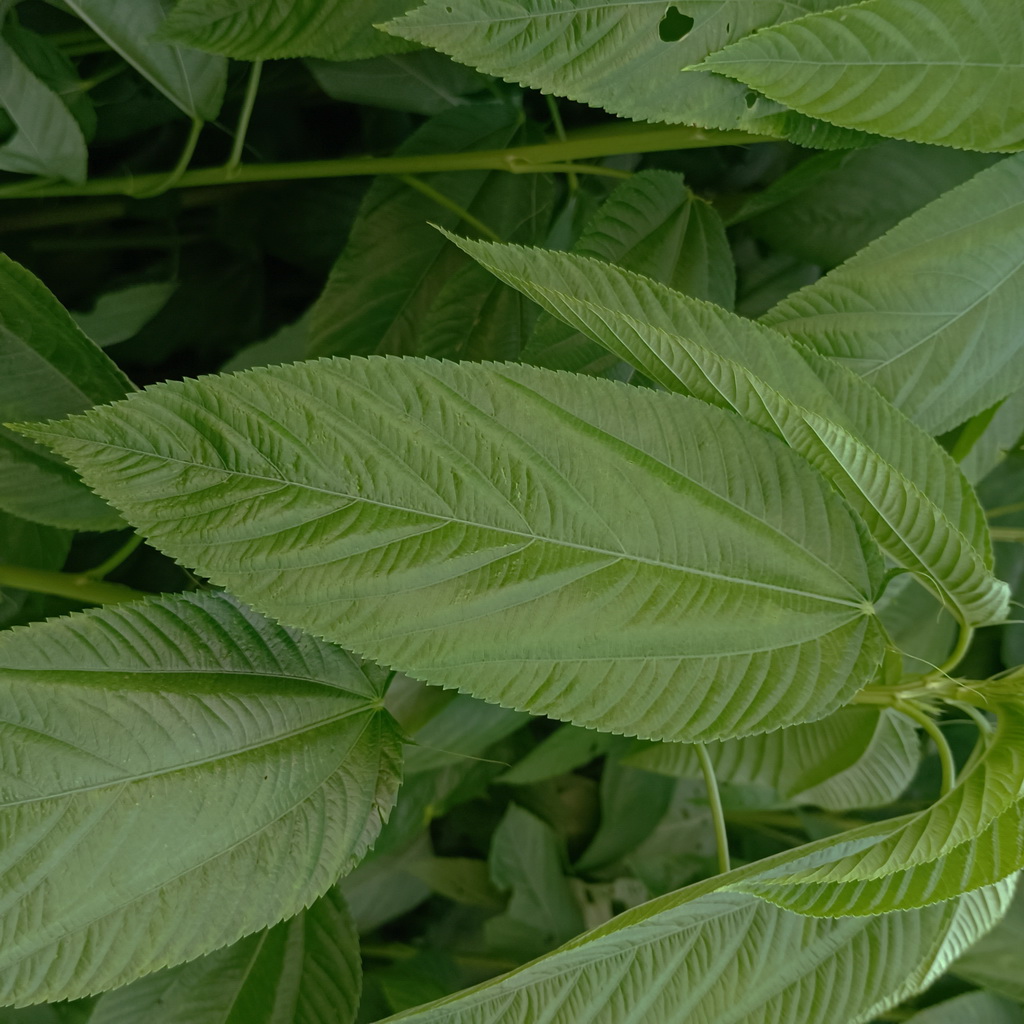
Label: Fresh